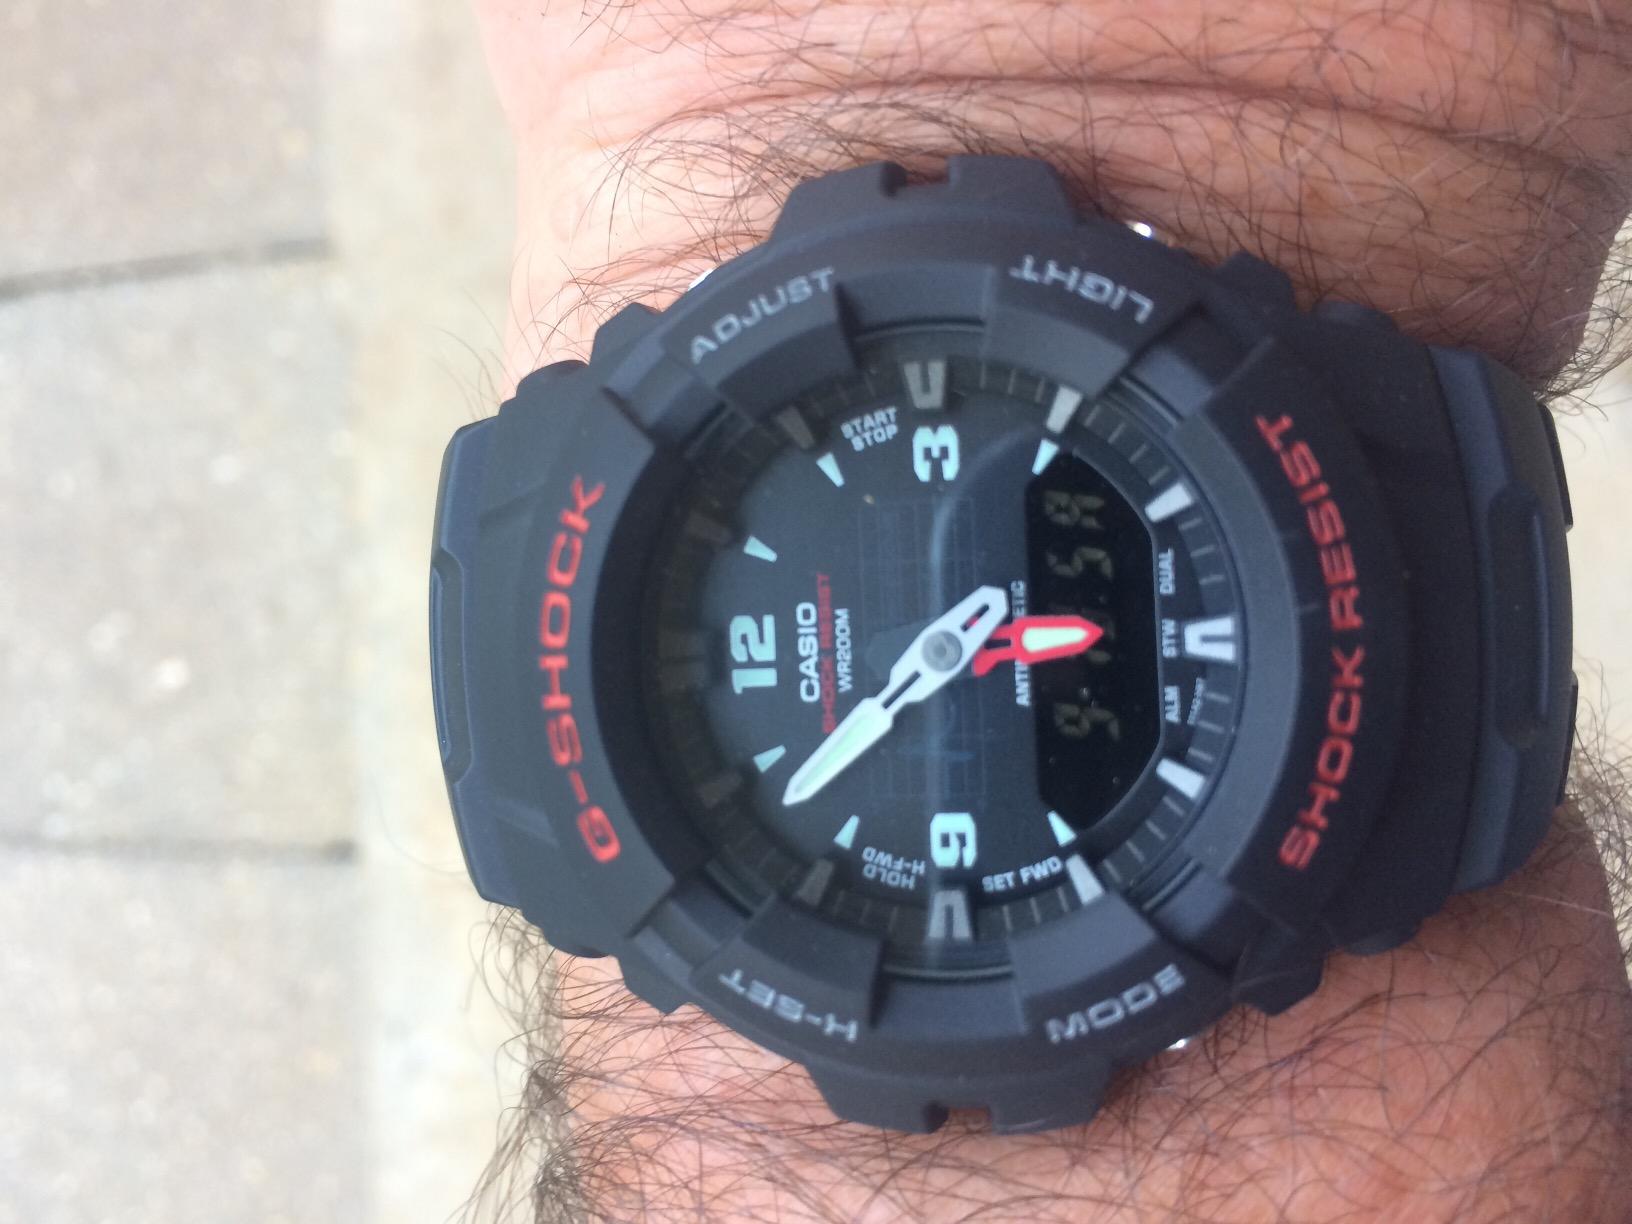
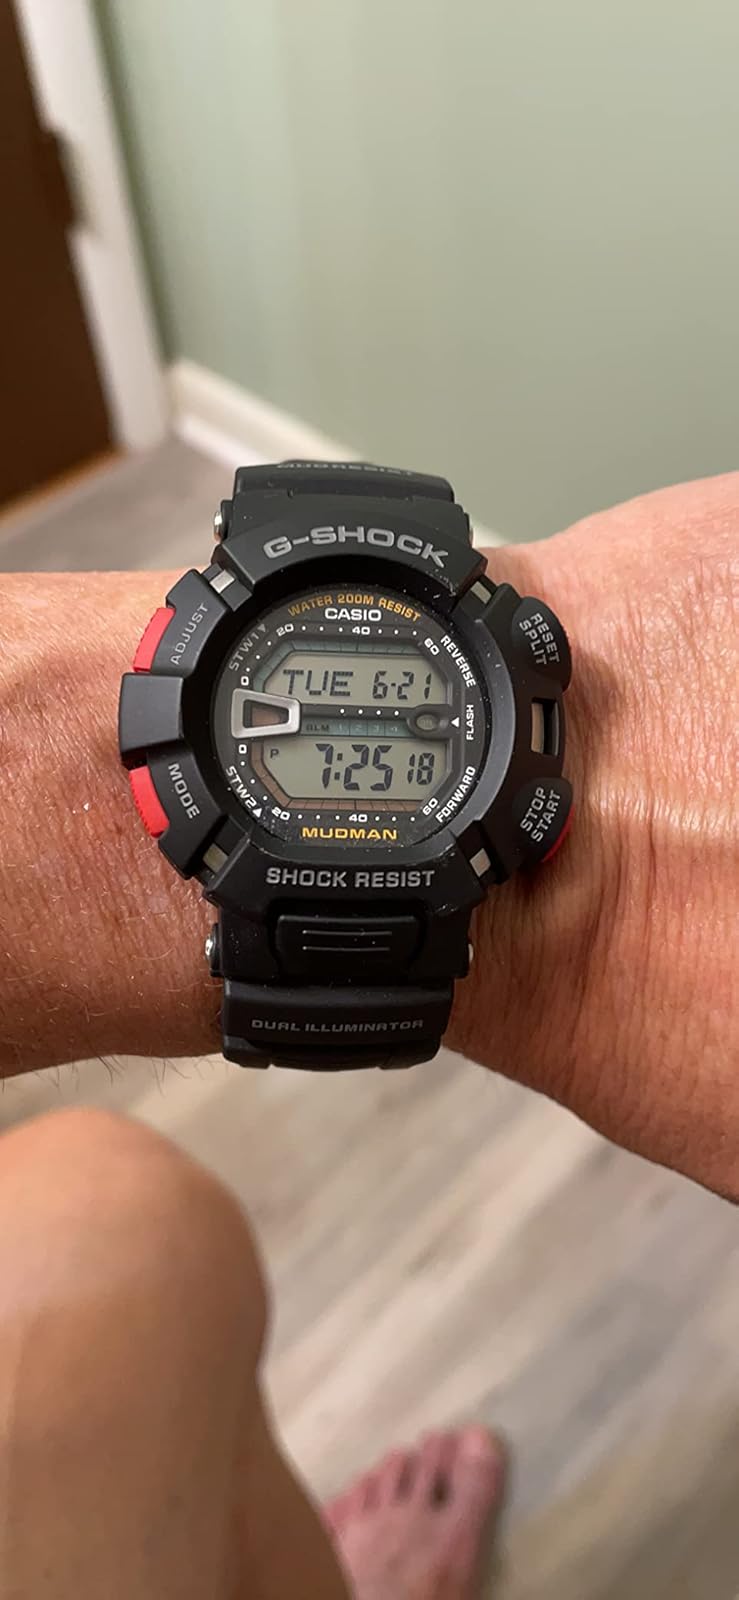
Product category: accessories_watch
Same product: no